The Awakening (band)

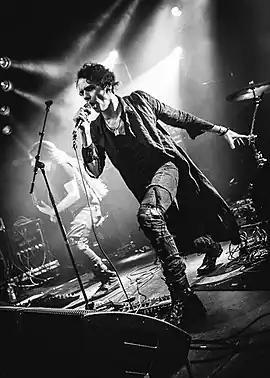
The Awakening performing in 2016

The Awakening is a South African gothic rock band founded in Johannesburg in 1995 by vocalist, songwriter, multi-instrumentalist, and producer Ashton Nyte. The sound has been described as a hybrid of gothic rock, darkwave, and industrial – a combination that was loosely described by Nyte in 1999 as "dark future rock." The Awakening has released eleven studio albums, several singles, EPs, and two greatest hits compilations in total. As of 2009, The Awakening has been based in the United States.